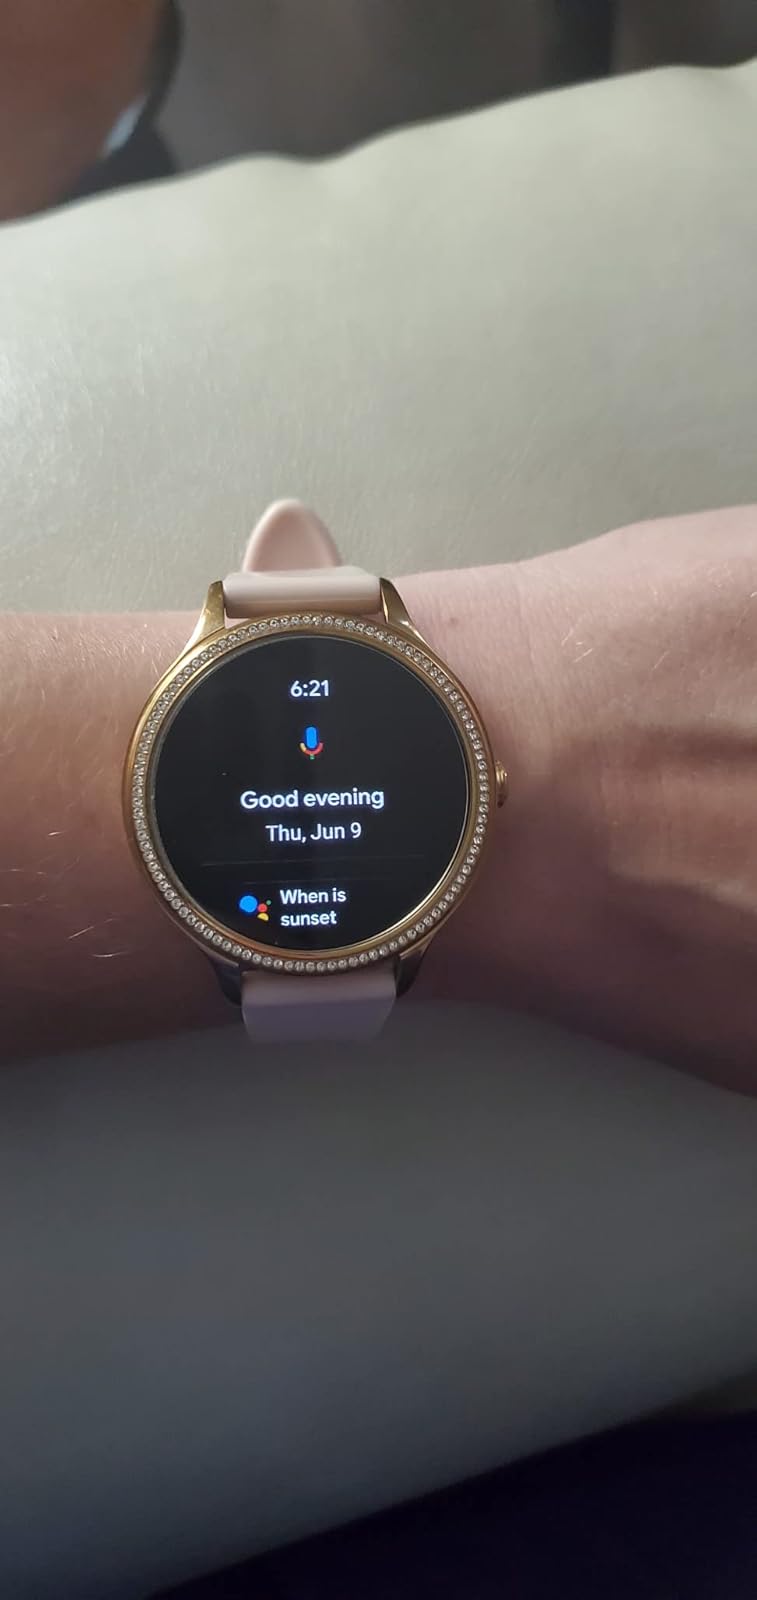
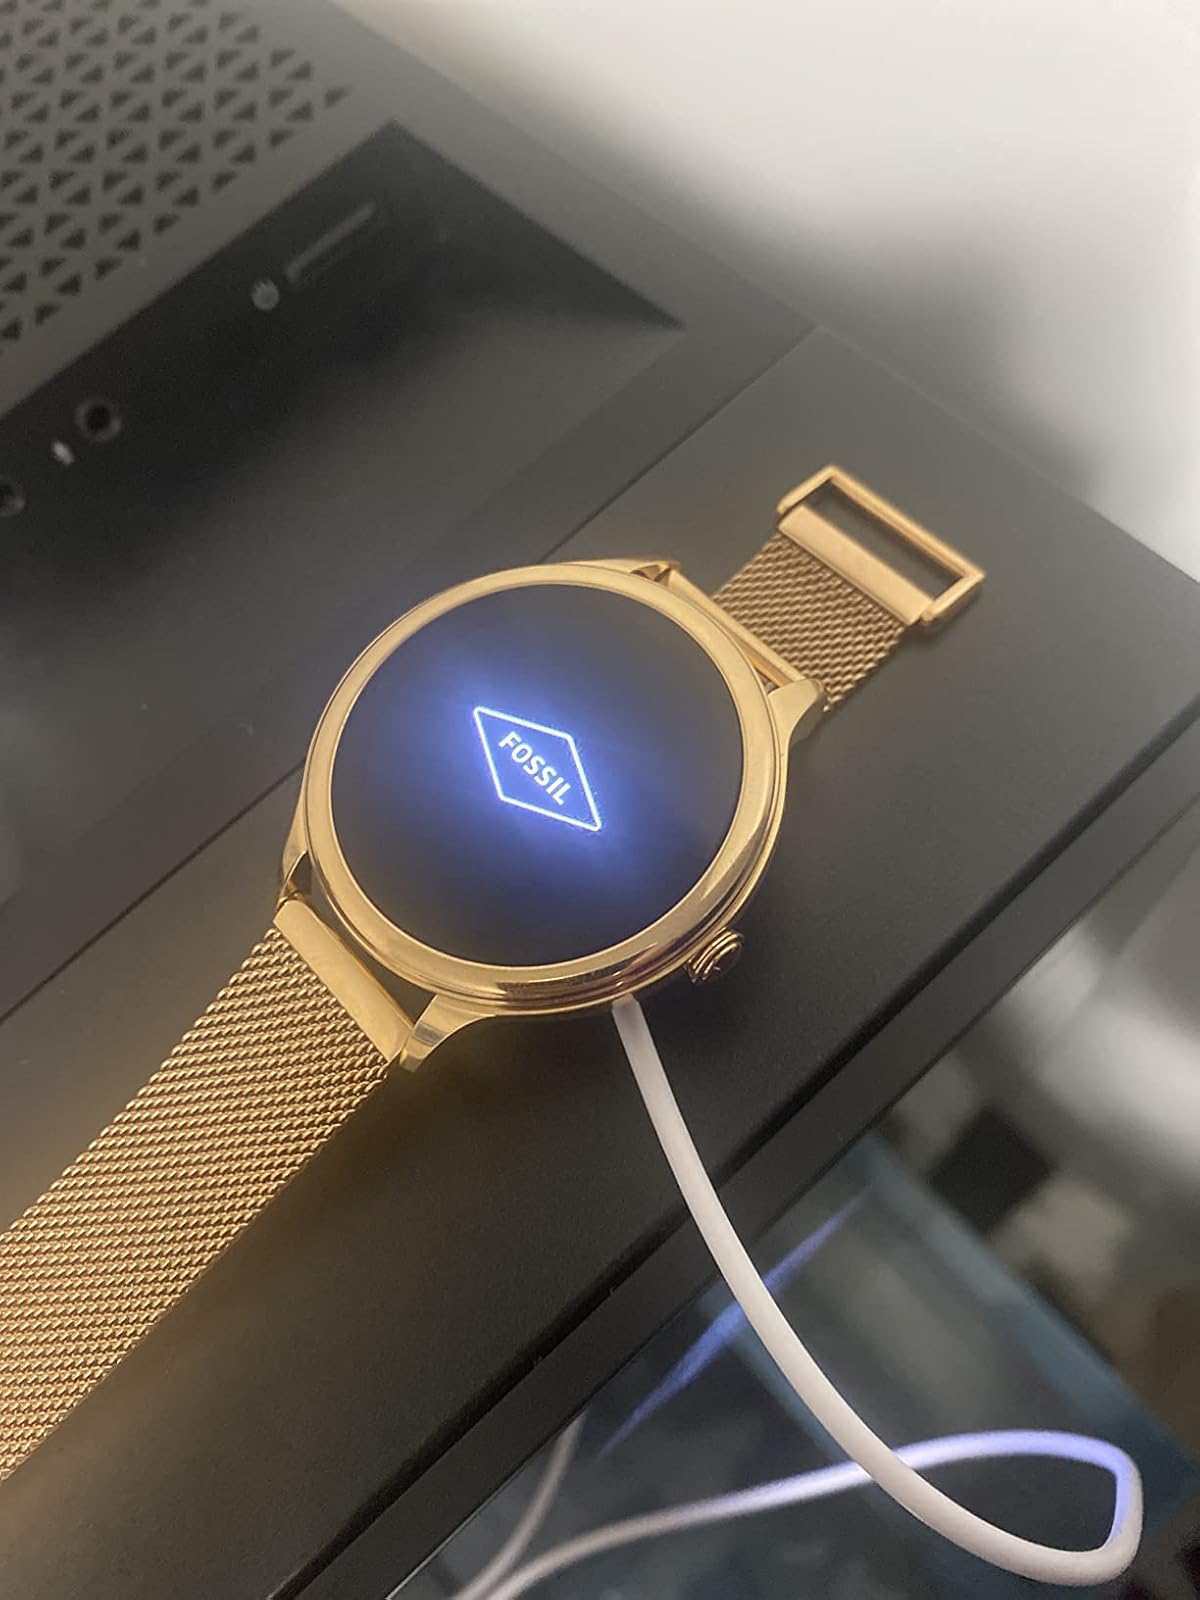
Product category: smartwatch
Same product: no